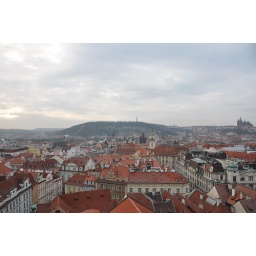
Prague's Petrin Hill from the astronomical clock tower in the Old Town Square. DSC_0511